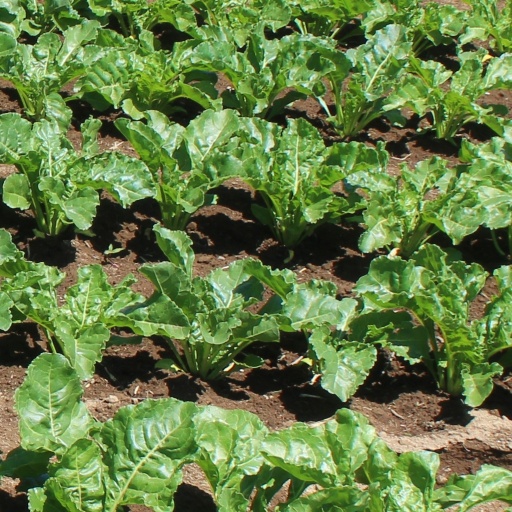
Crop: sugar beet